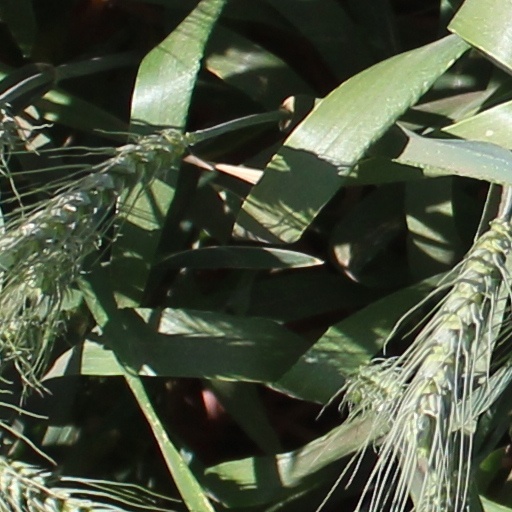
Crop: wheat